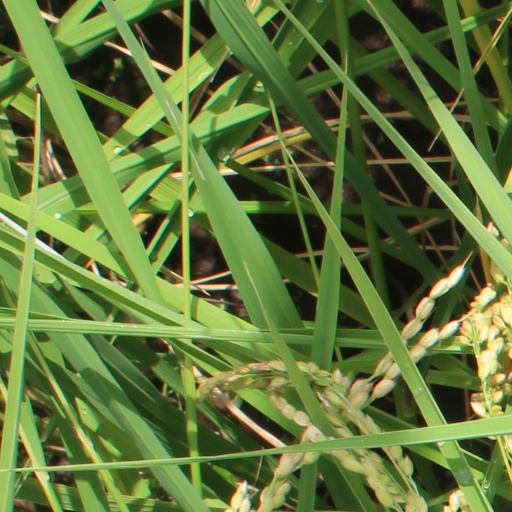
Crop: rice